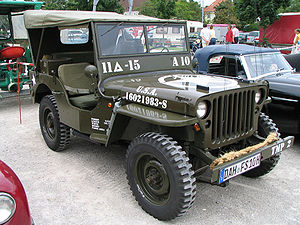
Offroader
Willys Jeep er en typisk offroader
En offroader er et motorkøretøj som er indrettet til at kunne anvendes til person- eller godstransport uden for vejnettet. Nogle SUV'er er offroadere, og nogle offroadere er SUV'er.